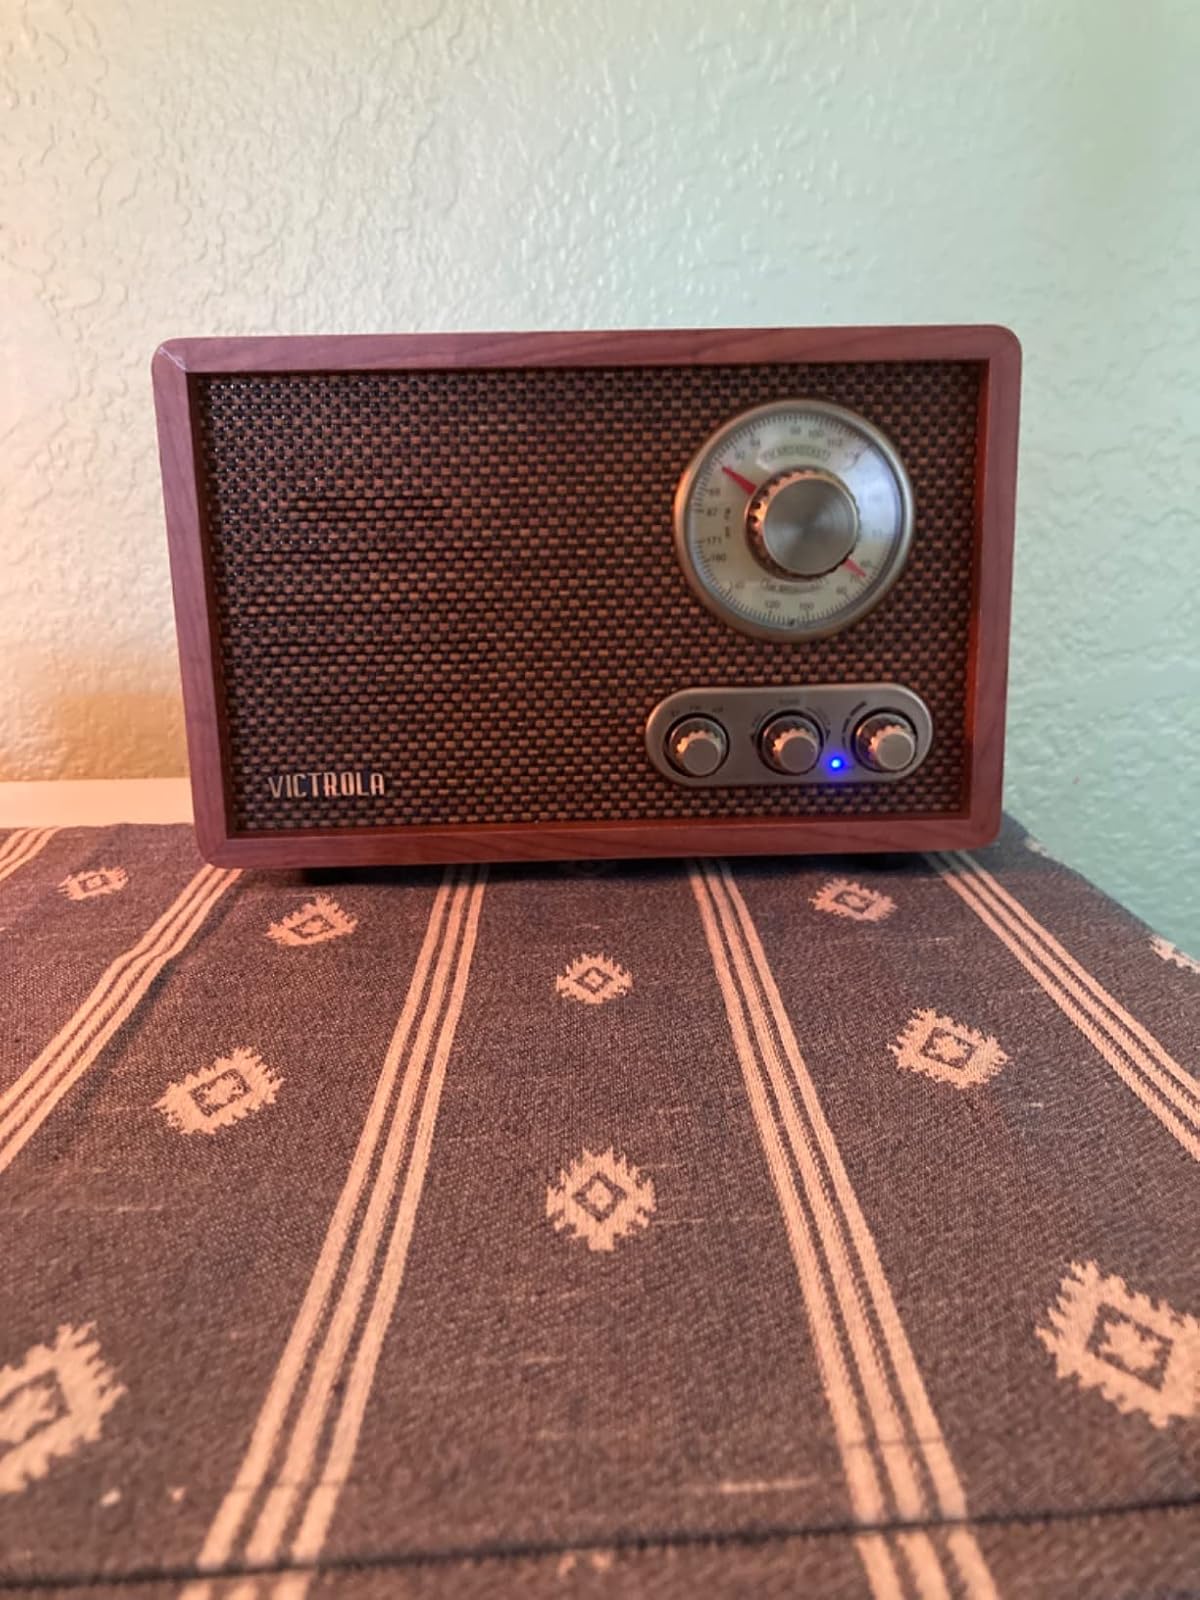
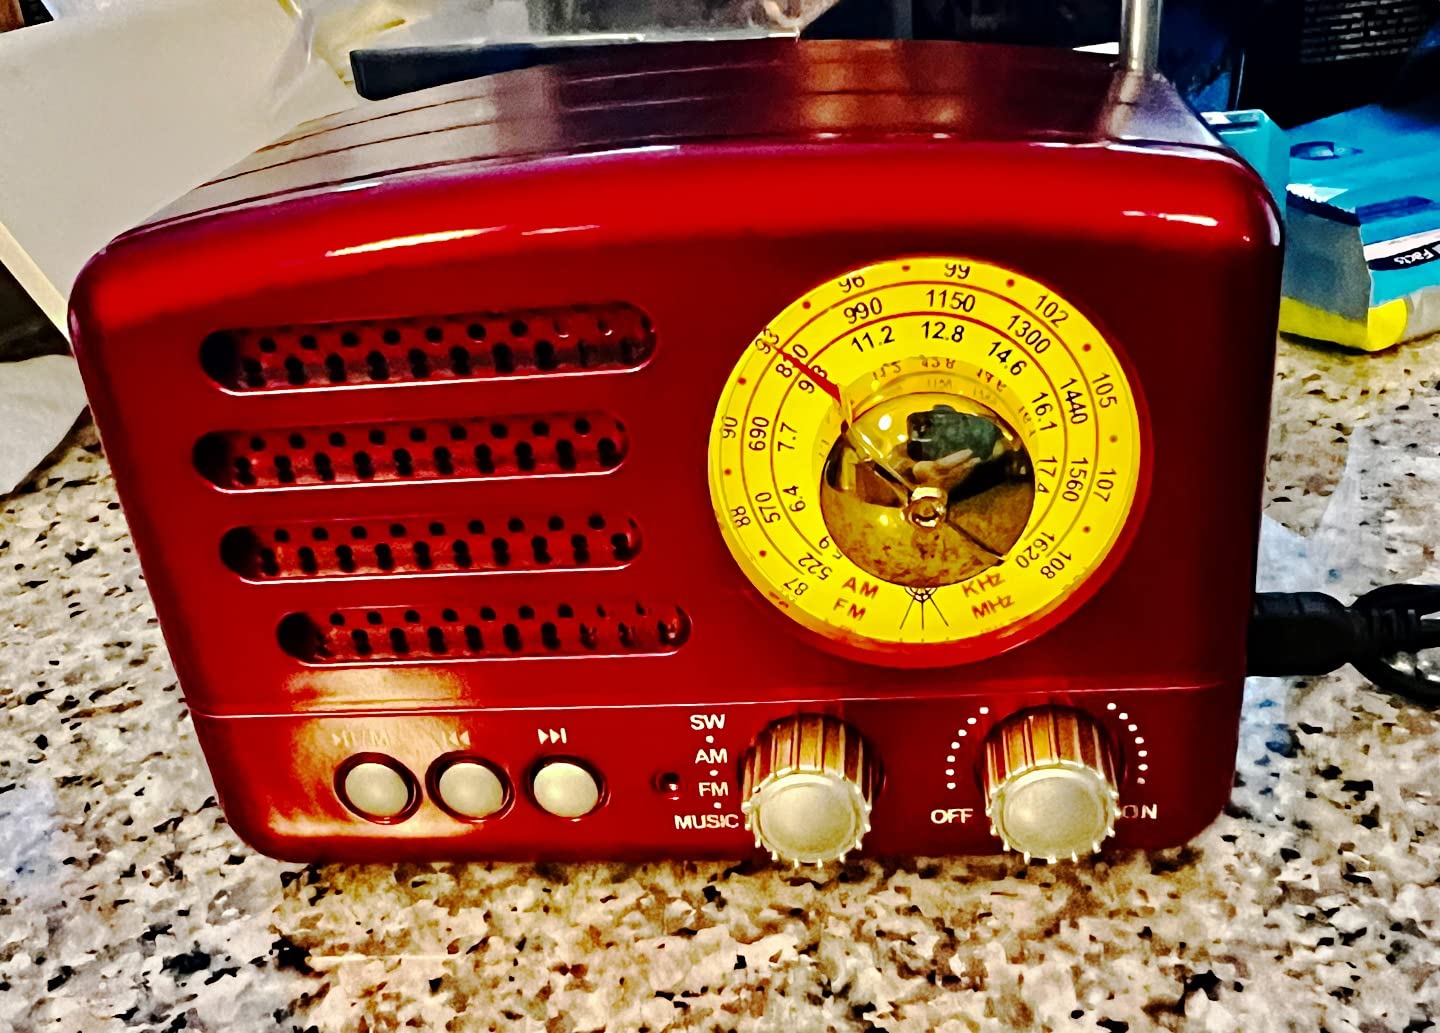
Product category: radio
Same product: no